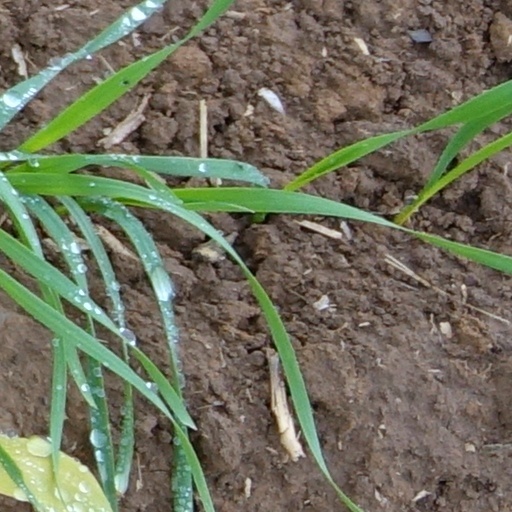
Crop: wheat